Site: saxony
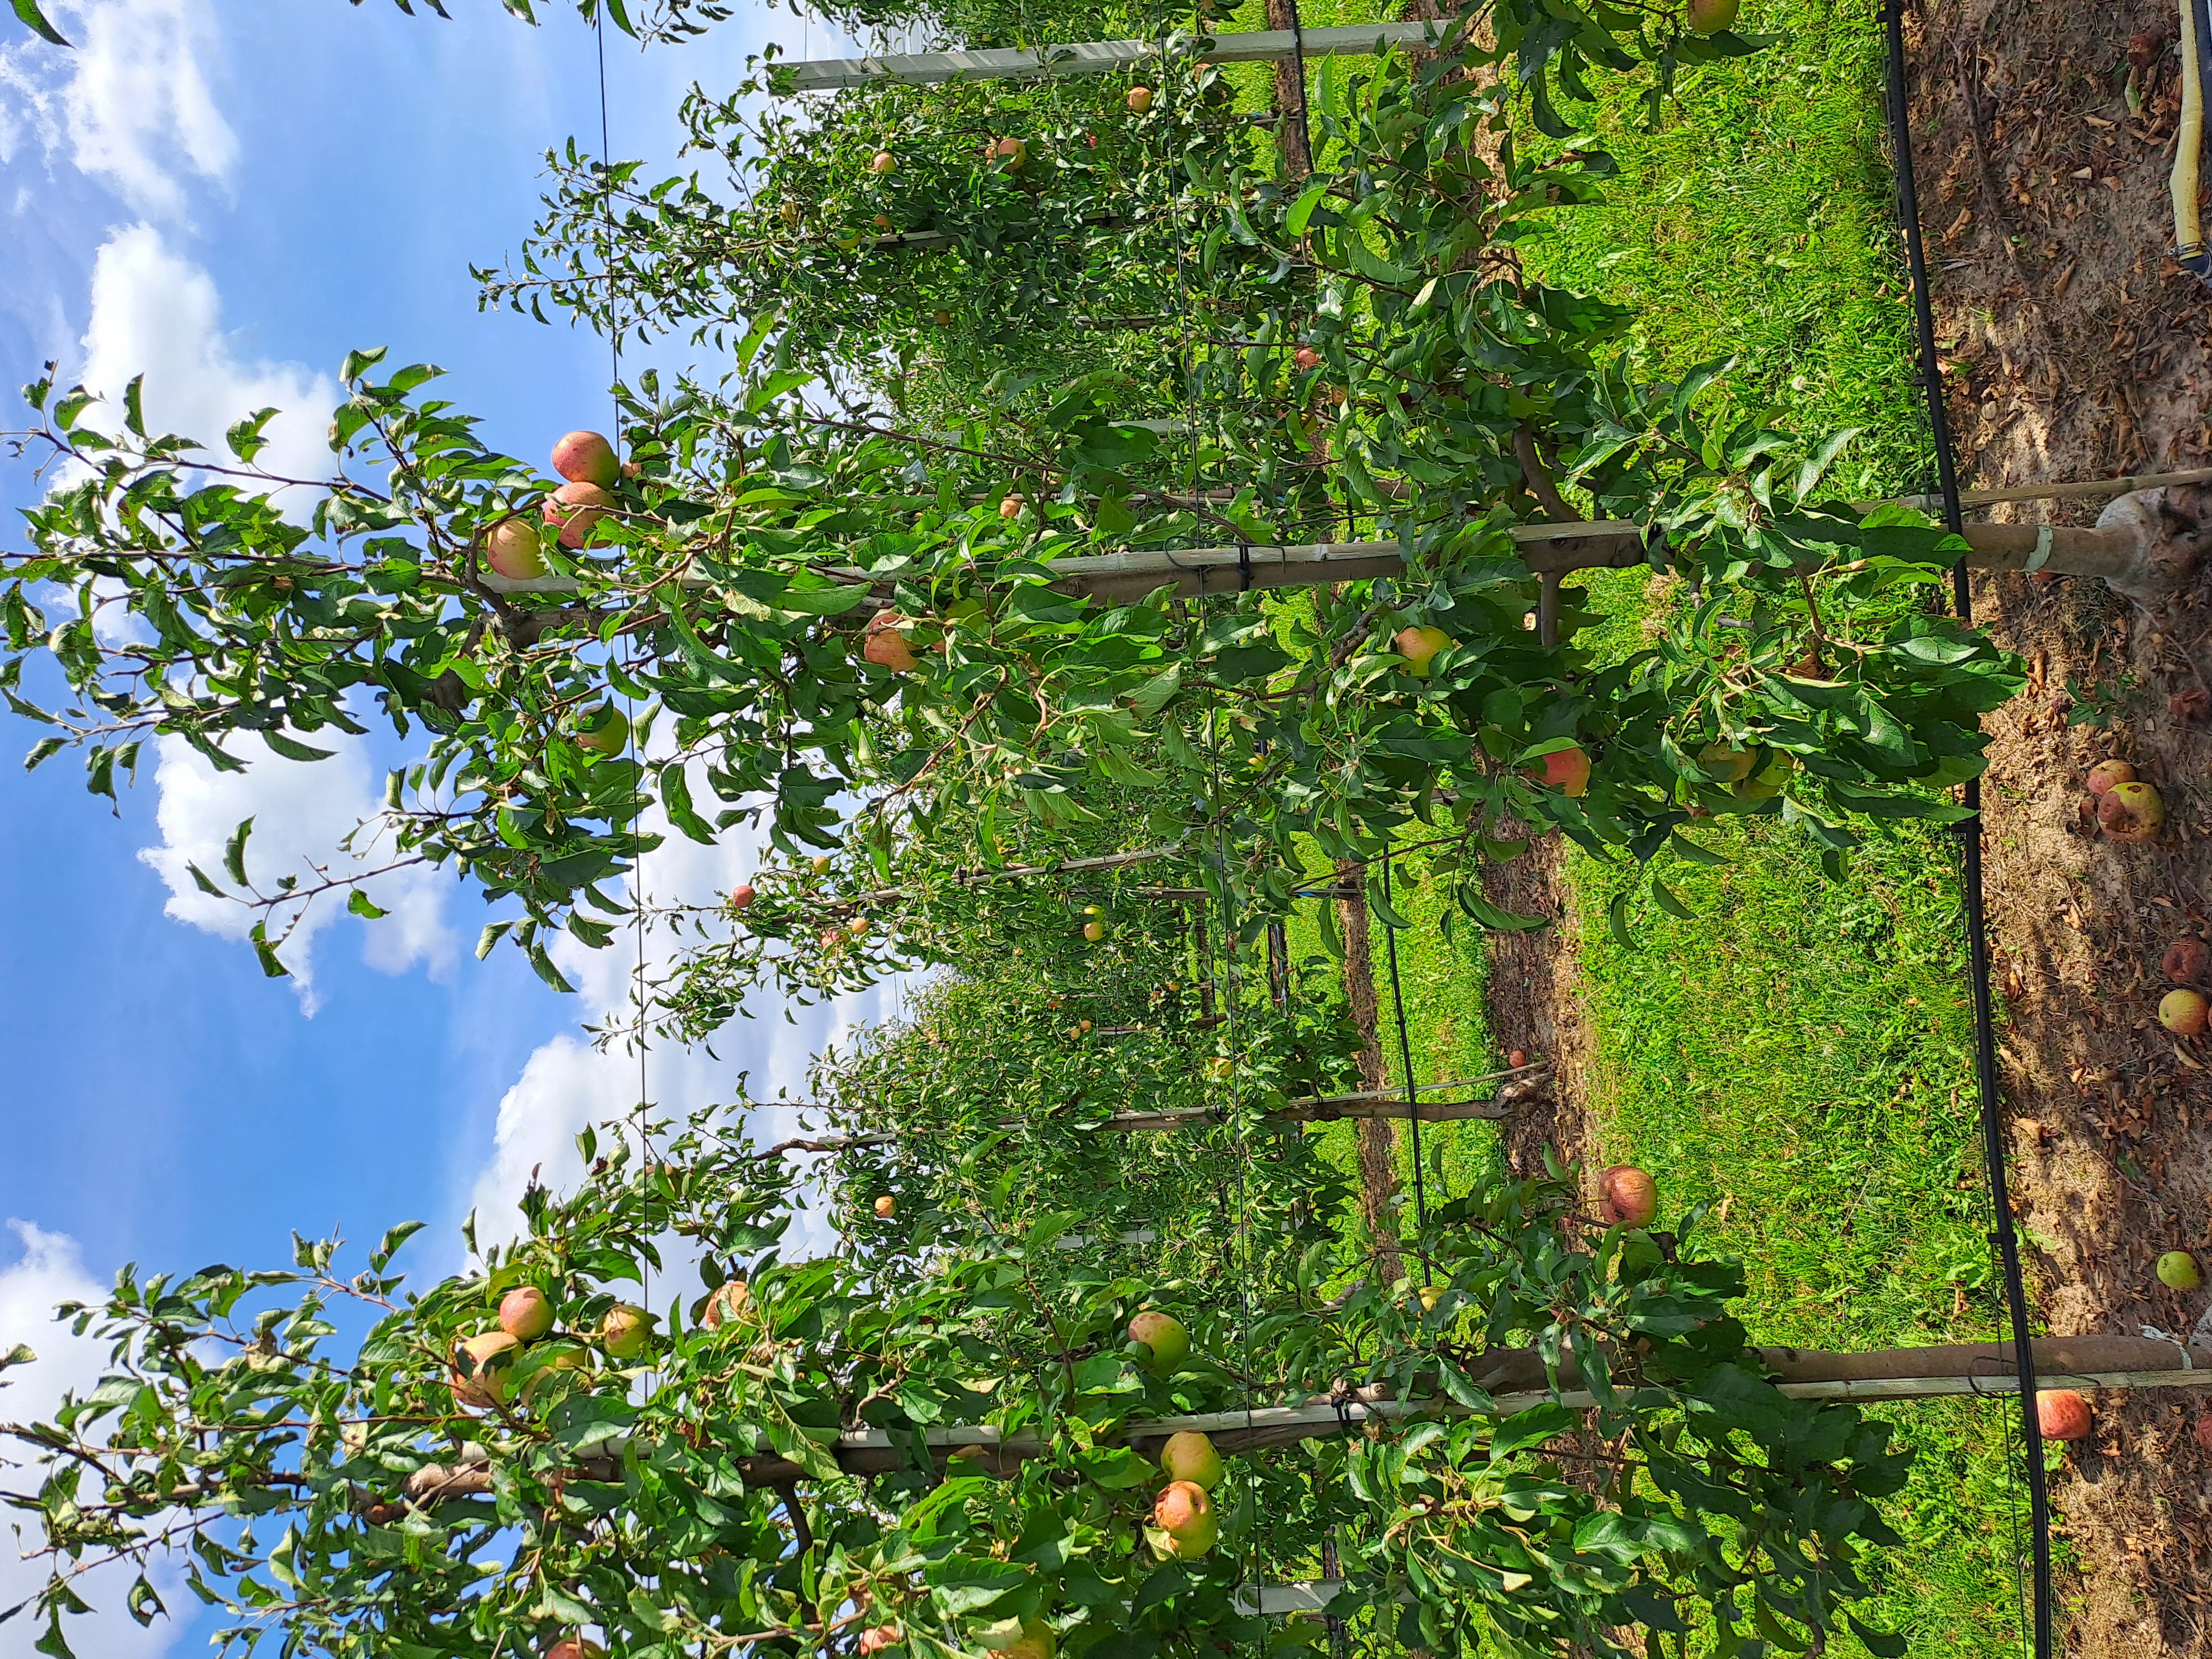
Growth stage (BBCH 85): Maturity of fruit and seed